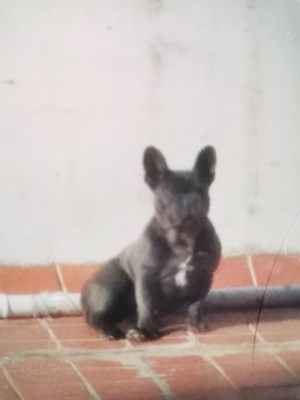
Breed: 1121-n000002-French_bulldog